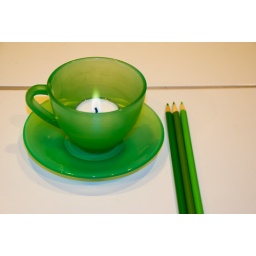
Green flamed candle, in a green cup and saucer, with green pencil crayons.